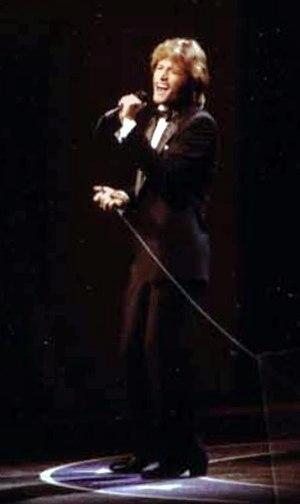
Andy Gibb est un chanteur et auteur-compositeur britannique, né le 5 mars 1958 à Manchester et mort le 10 mars 1988 à Oxford. Il était le plus jeune fils de Hugh Gibb et Barbara Pass et le frère de Barry, Robin et Maurice, connus pour avoir formé le groupe The Bee Gees.